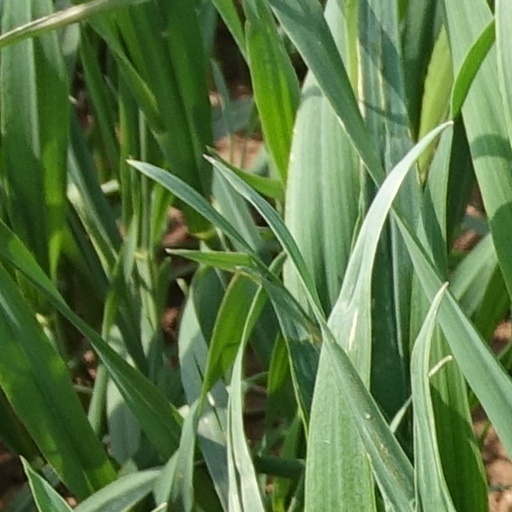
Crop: wheat